Kyaukmyaung (Sagaing)

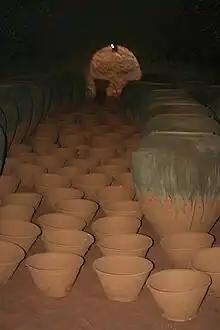
The inside of a wood kiln at NweNyein

Kyaungmyauk has four functional wood kilns. They are very large and insulated by bricks. They are overseen by the firing master, one of the most senior positions at the compound.